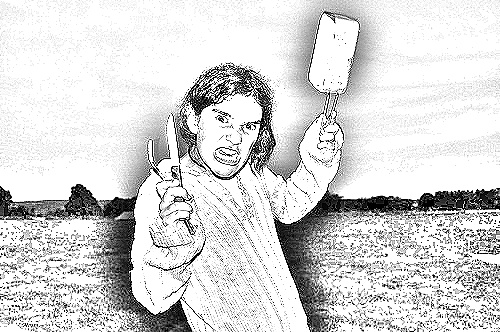
Portrait style: Sketch Portrait